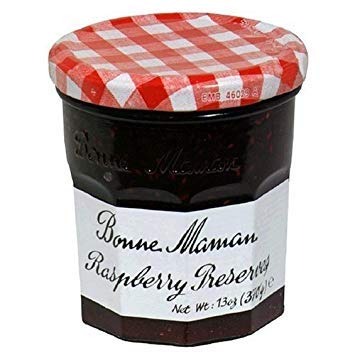
Item Name: Bonne Maman Preserve Rspbrry, 13 Ounce
Value: 1.0
Unit: Count

Price: 6.33